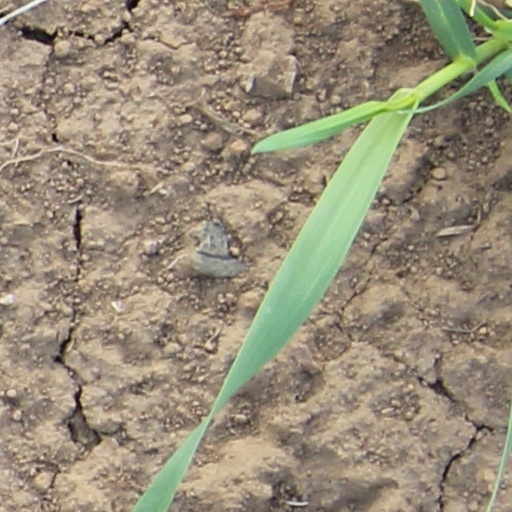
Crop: wheat